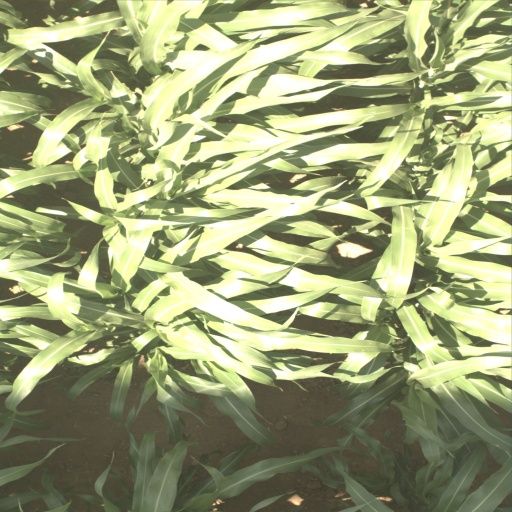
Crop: sorghum